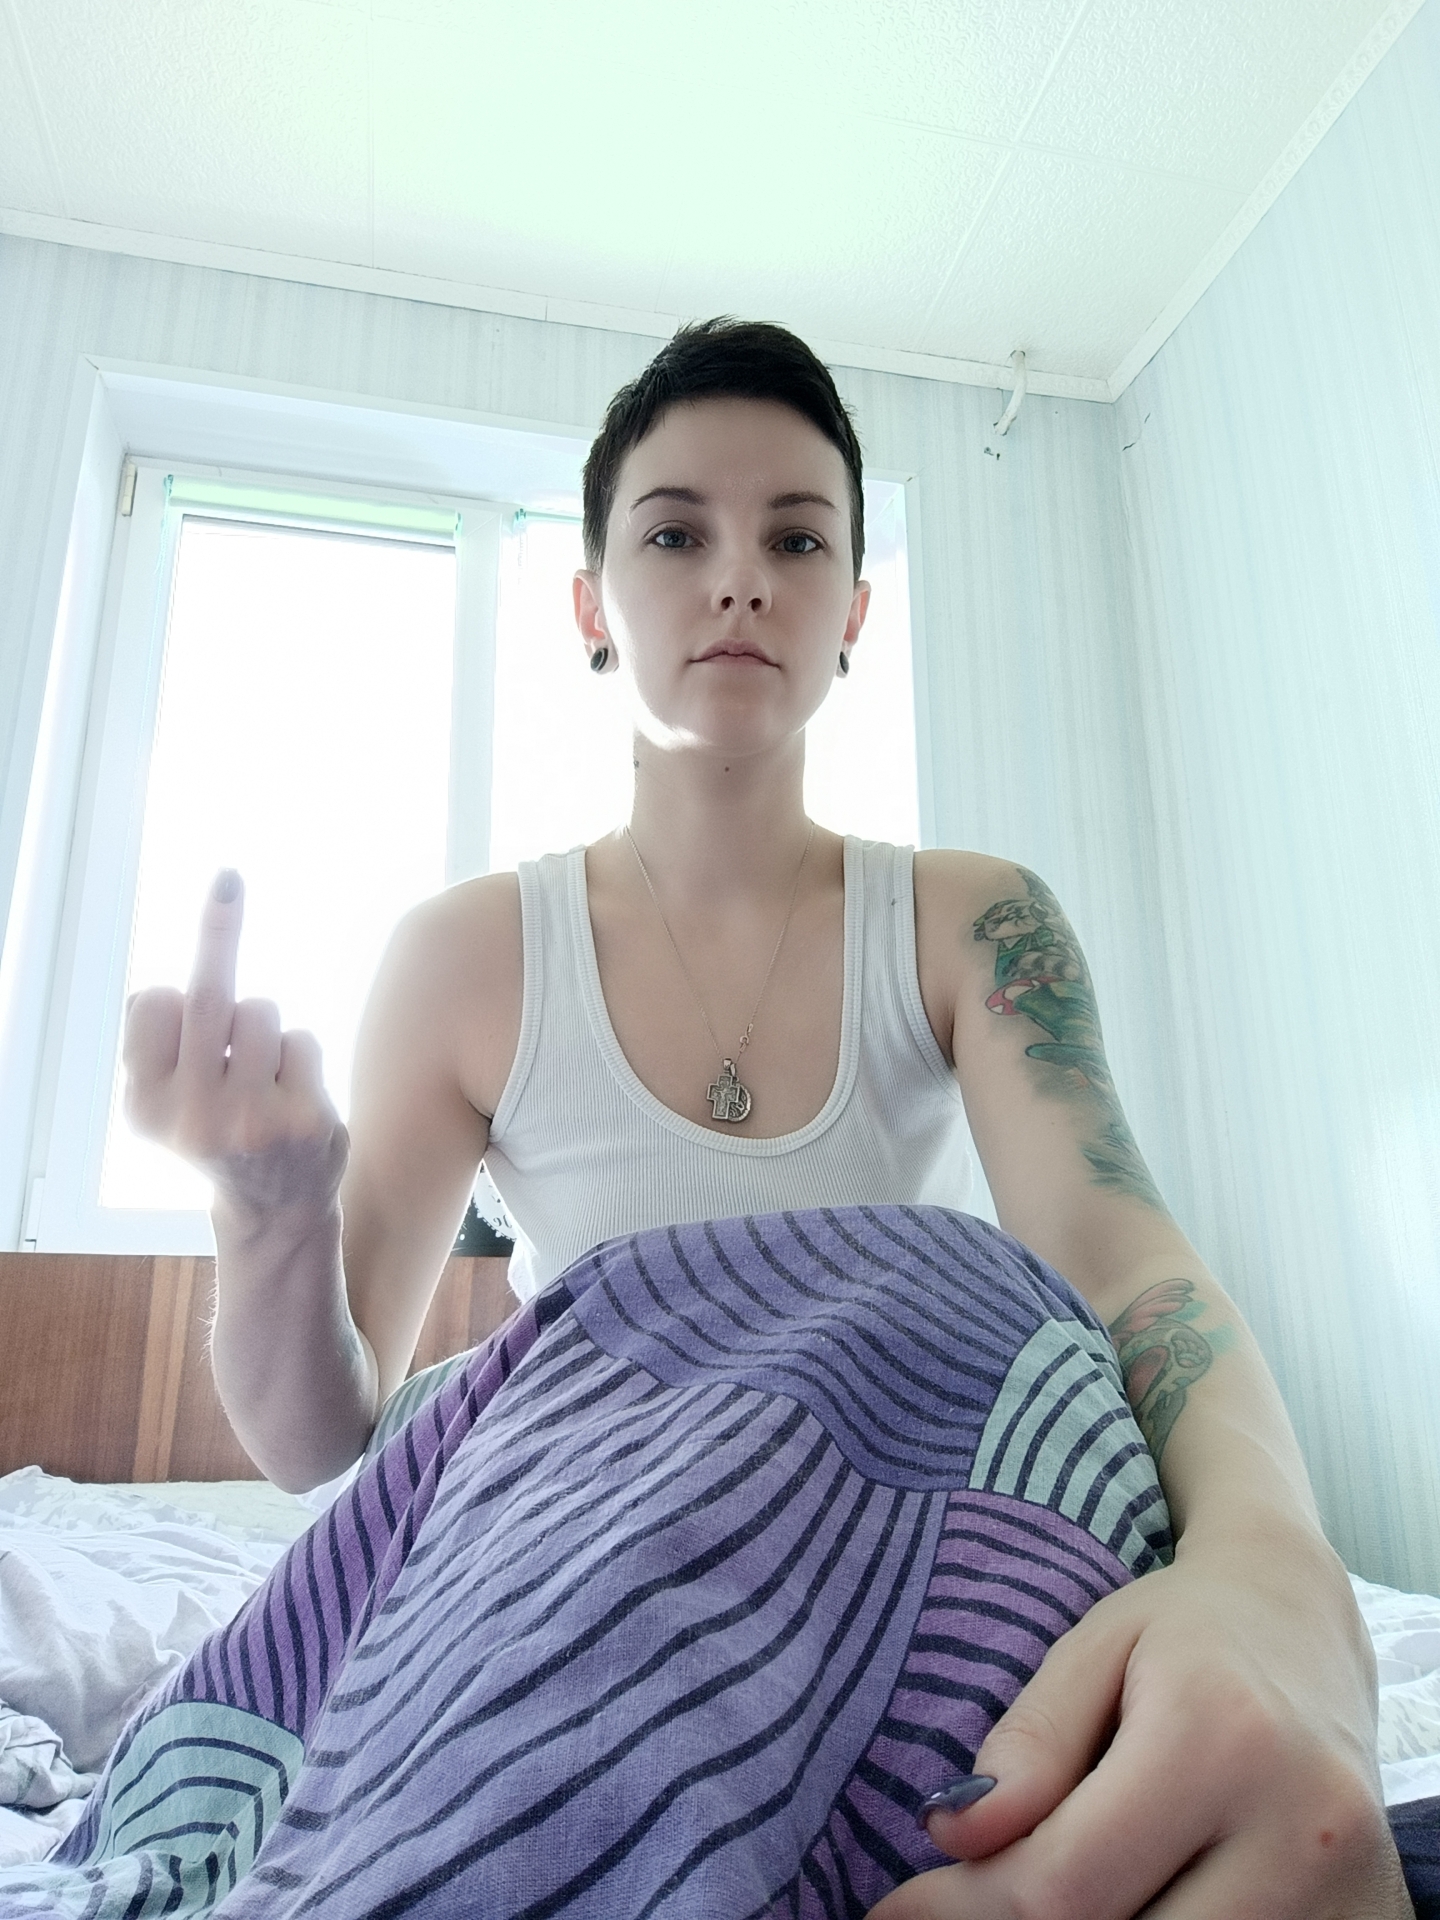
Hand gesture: middle_finger